ESPN on ABC

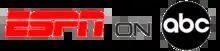
ESPN on ABC logo, used from its introduction in 2006 until 2012.

After a five-year hiatus, ABC returned to airing college basketball in 2019 with five games on the network, and has continued to do so since. Beginning with the 2021 NCAA Division I women's basketball tournament, select women's college basketball games have also aired on ABC. In December 2021, the first regular season women's college basketball game aired on ABC. In 2023, ABC aired the final of the Division I women's basketball tournament for the first time.